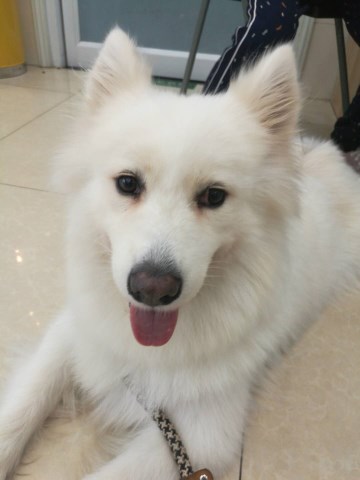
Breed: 2192-n000088-Samoyed